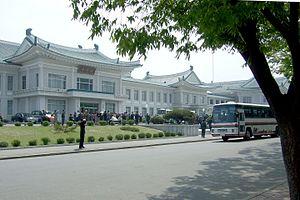
L'Okryugwan, ou Restaurant Okryu, est un restaurant fondé en 1960 et situé à Pyongyang, en Corée du Nord. Andreï Lankov, historien spécialiste de la Corée, le décrit comme l'un des deux restaurants qui ont « forgé l'identité culinaire de Pyongyang » depuis les années 1980, ainsi que comme un « musée vivant de l'art culinaire ». Le chef du Okryugwan est Ra Suk-gyong.